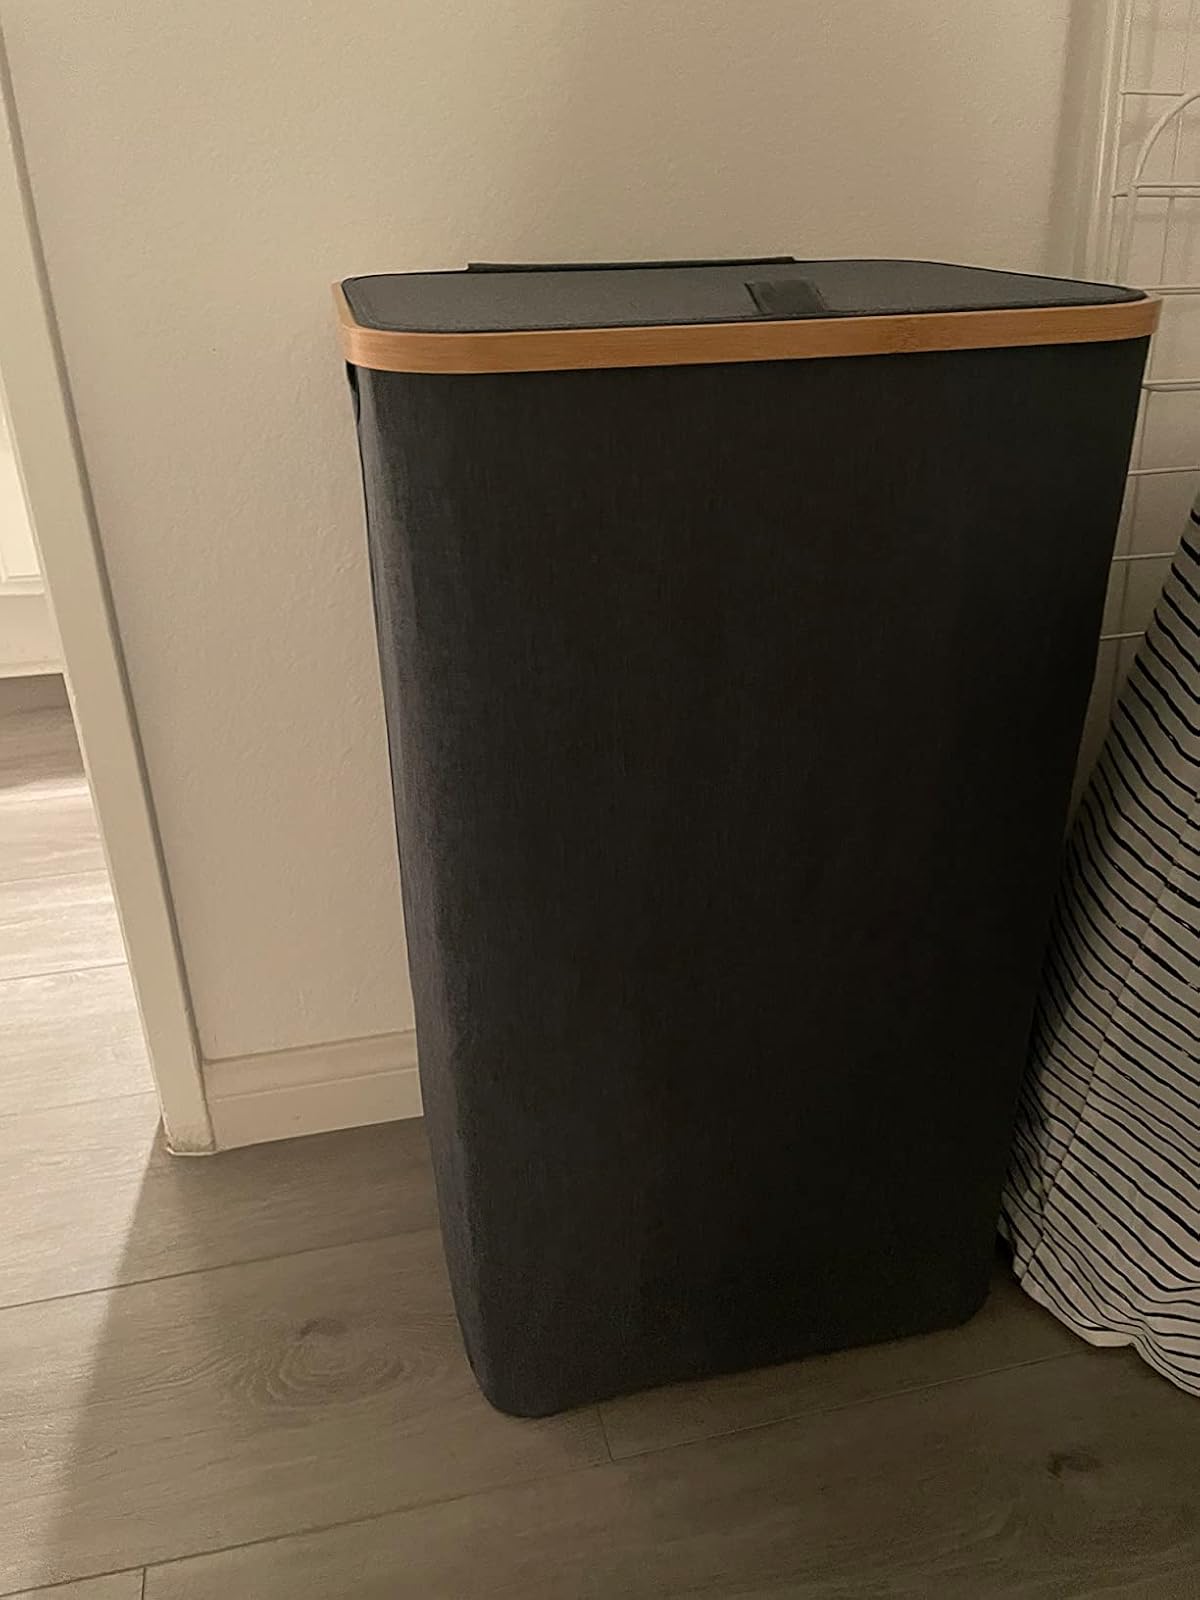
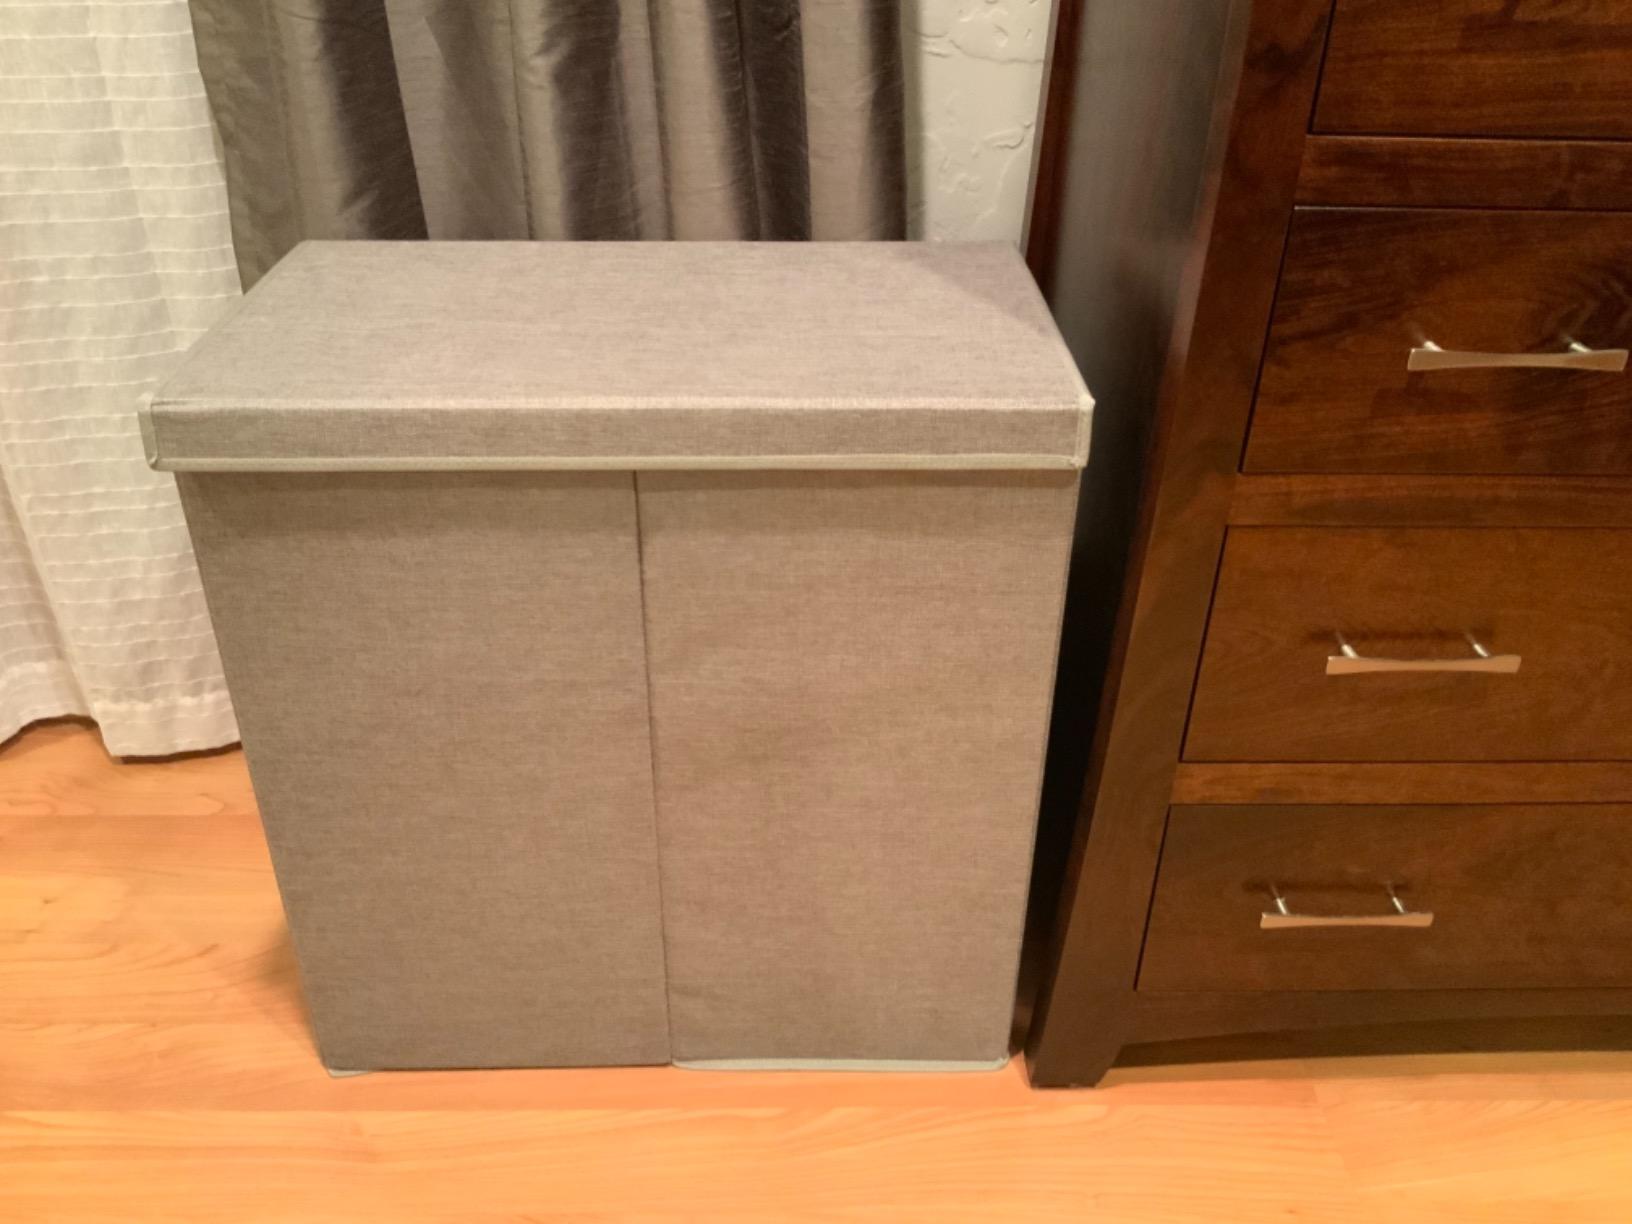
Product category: items_hamper
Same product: no